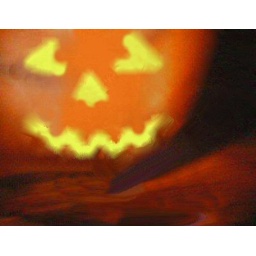
Art by me. A little elementary with chalk and black construction paper